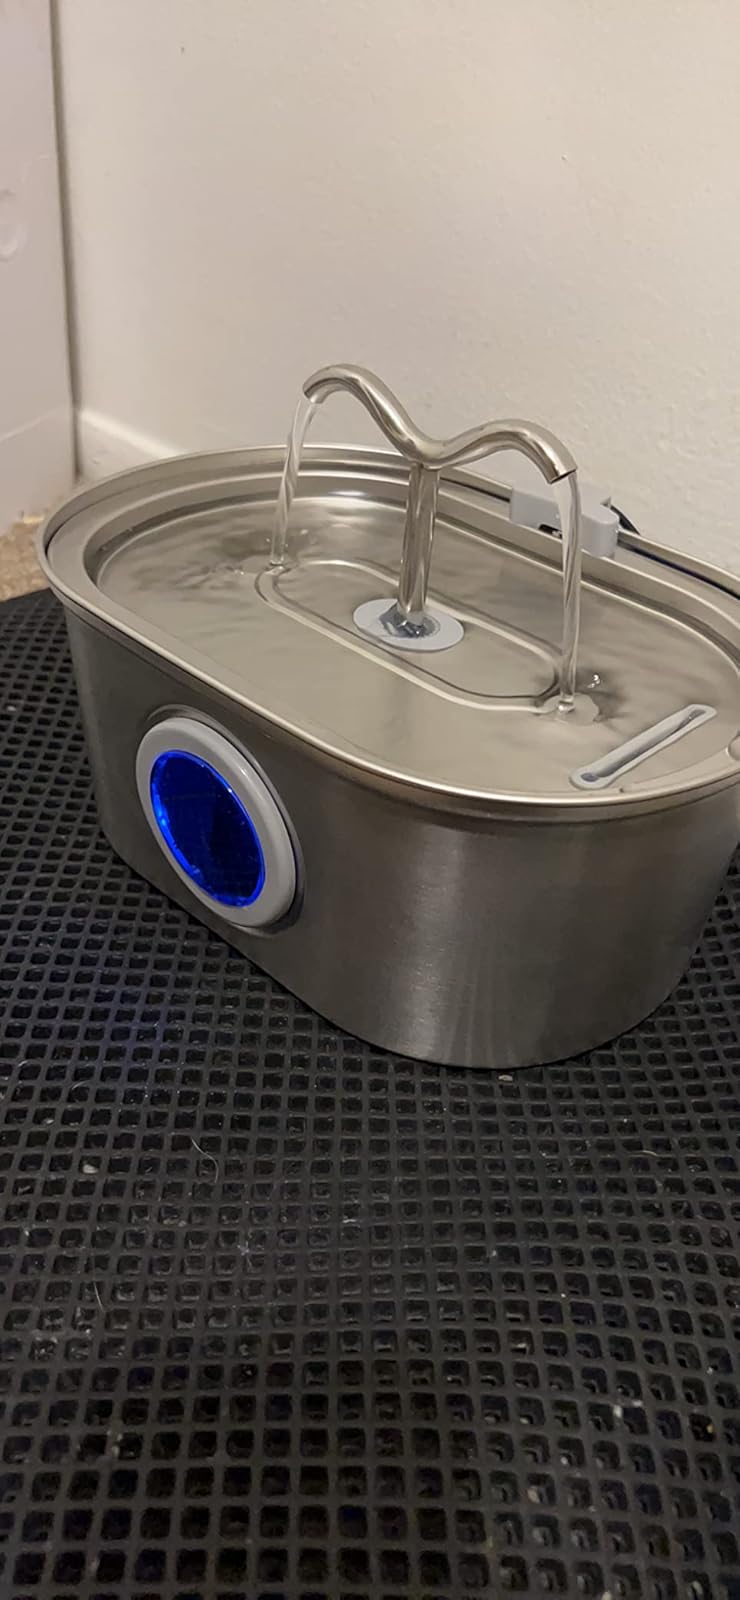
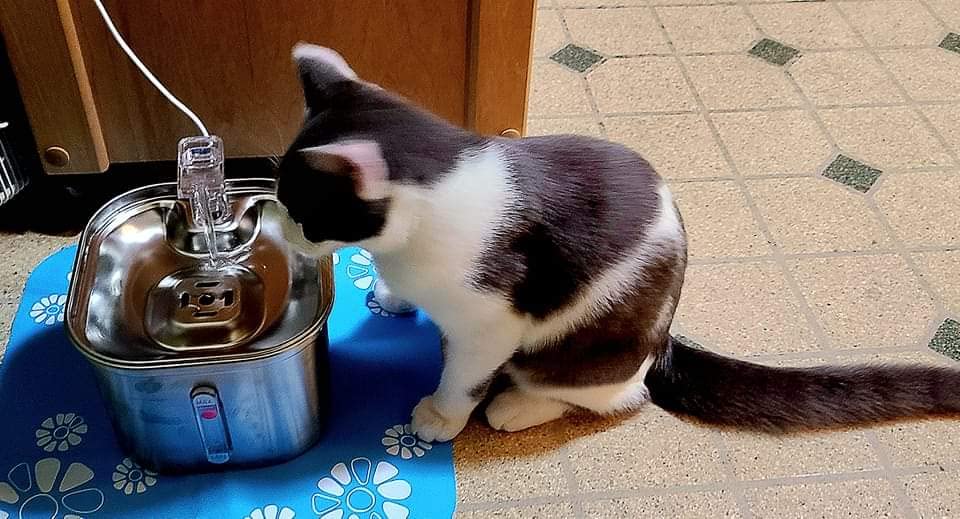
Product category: items_bowl
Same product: no